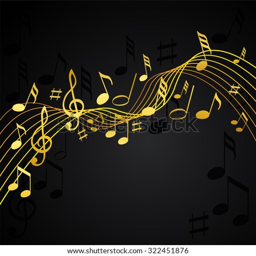
gold music notes on a solid black background